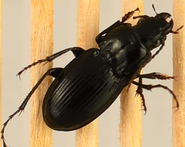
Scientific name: Cyclotrachelus torvus
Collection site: Northern Great Plains Research Laboratory NEON (NOGP), plot NOGP_008